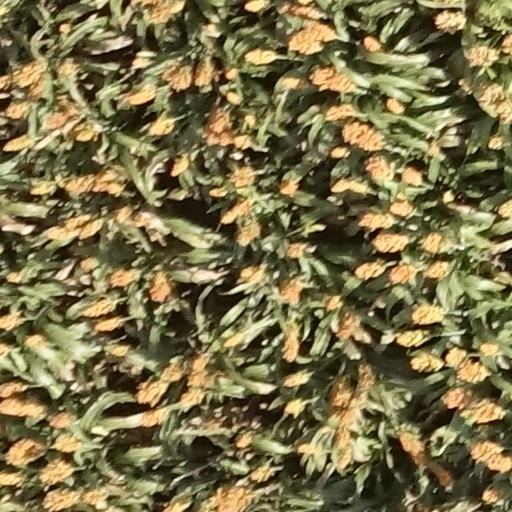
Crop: sorghum